Józef Gawlina

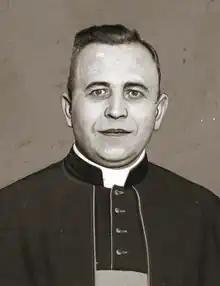
Archbishop Józef Gawlina

Józef Feliks Gawlina, born in 1892 in Strzybnik (Racibórz County) in Silesia - died 1964 in Rome was a Divisional general in the Polish Armed Forces. He was an ordained priest, Doctor of Theology and from 1933, Catholic bishop in the Military Ordinariate of Poland. After the Second World War, cardinal Hlond gave him the brief to provide pastoral care to the Polish diaspora. In the words of Pope John Paul II, Gawlina was a "bishop - Nomad". He was raised to the rank of Archbishop in 1957. Following his death, the Secretary General of the Second Vatican Council described him as a "real pastor".